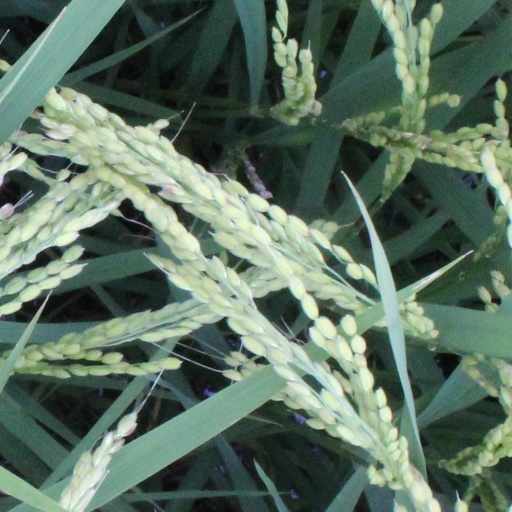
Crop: rice